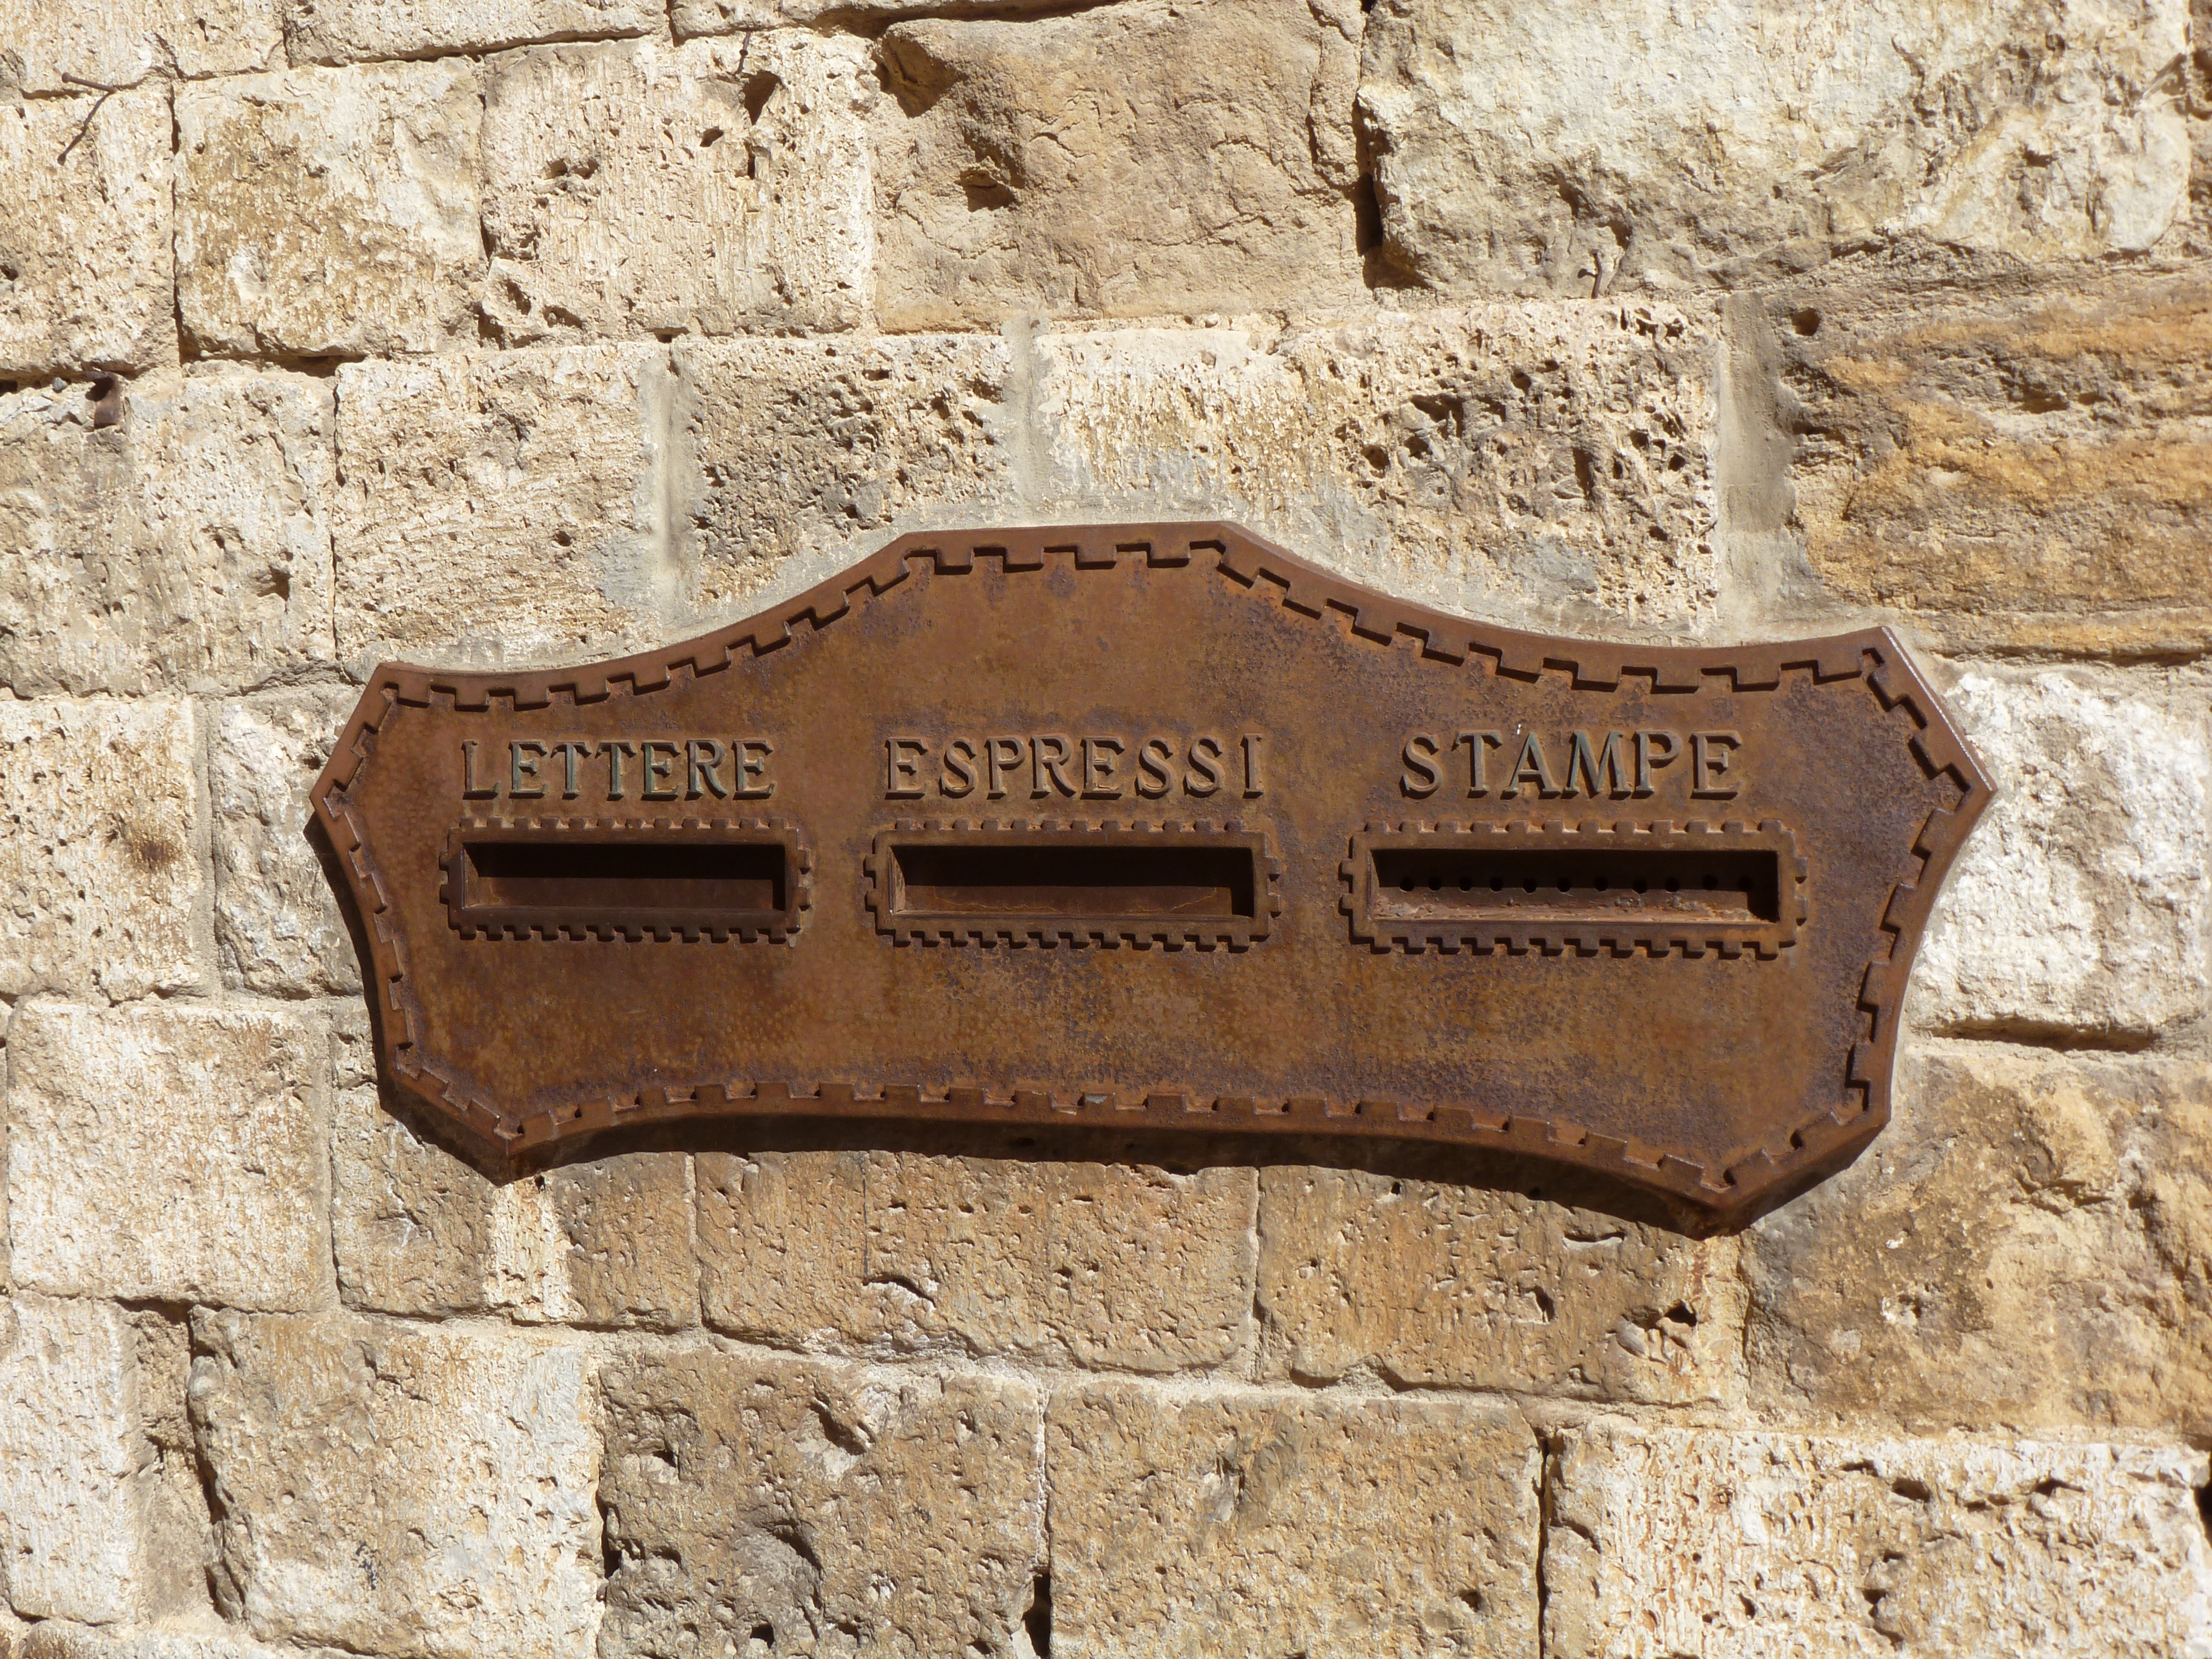
rock, post, wood, antique, wall, letter, box, brick, mailbox, mail, postal, history, carving, relief, mailing, ancient history